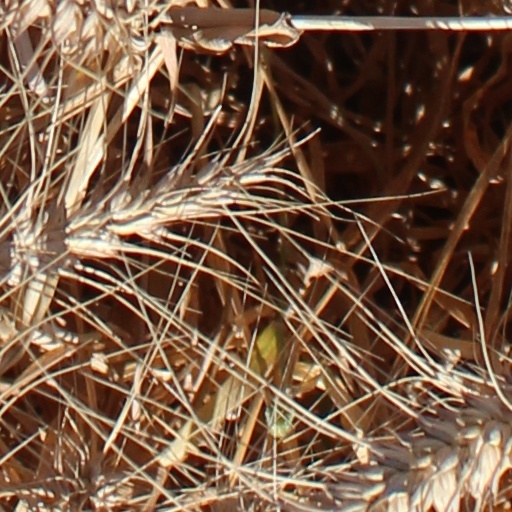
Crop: wheat